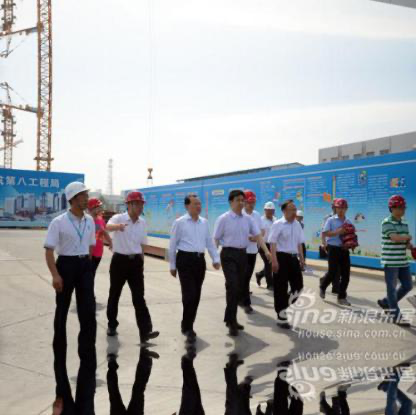
Objects in the image:
label: helmet
label: helmet
label: helmet
label: helmet
label: helmet
label: helmet
label: helmet
label: helmet
label: head
label: head
label: head